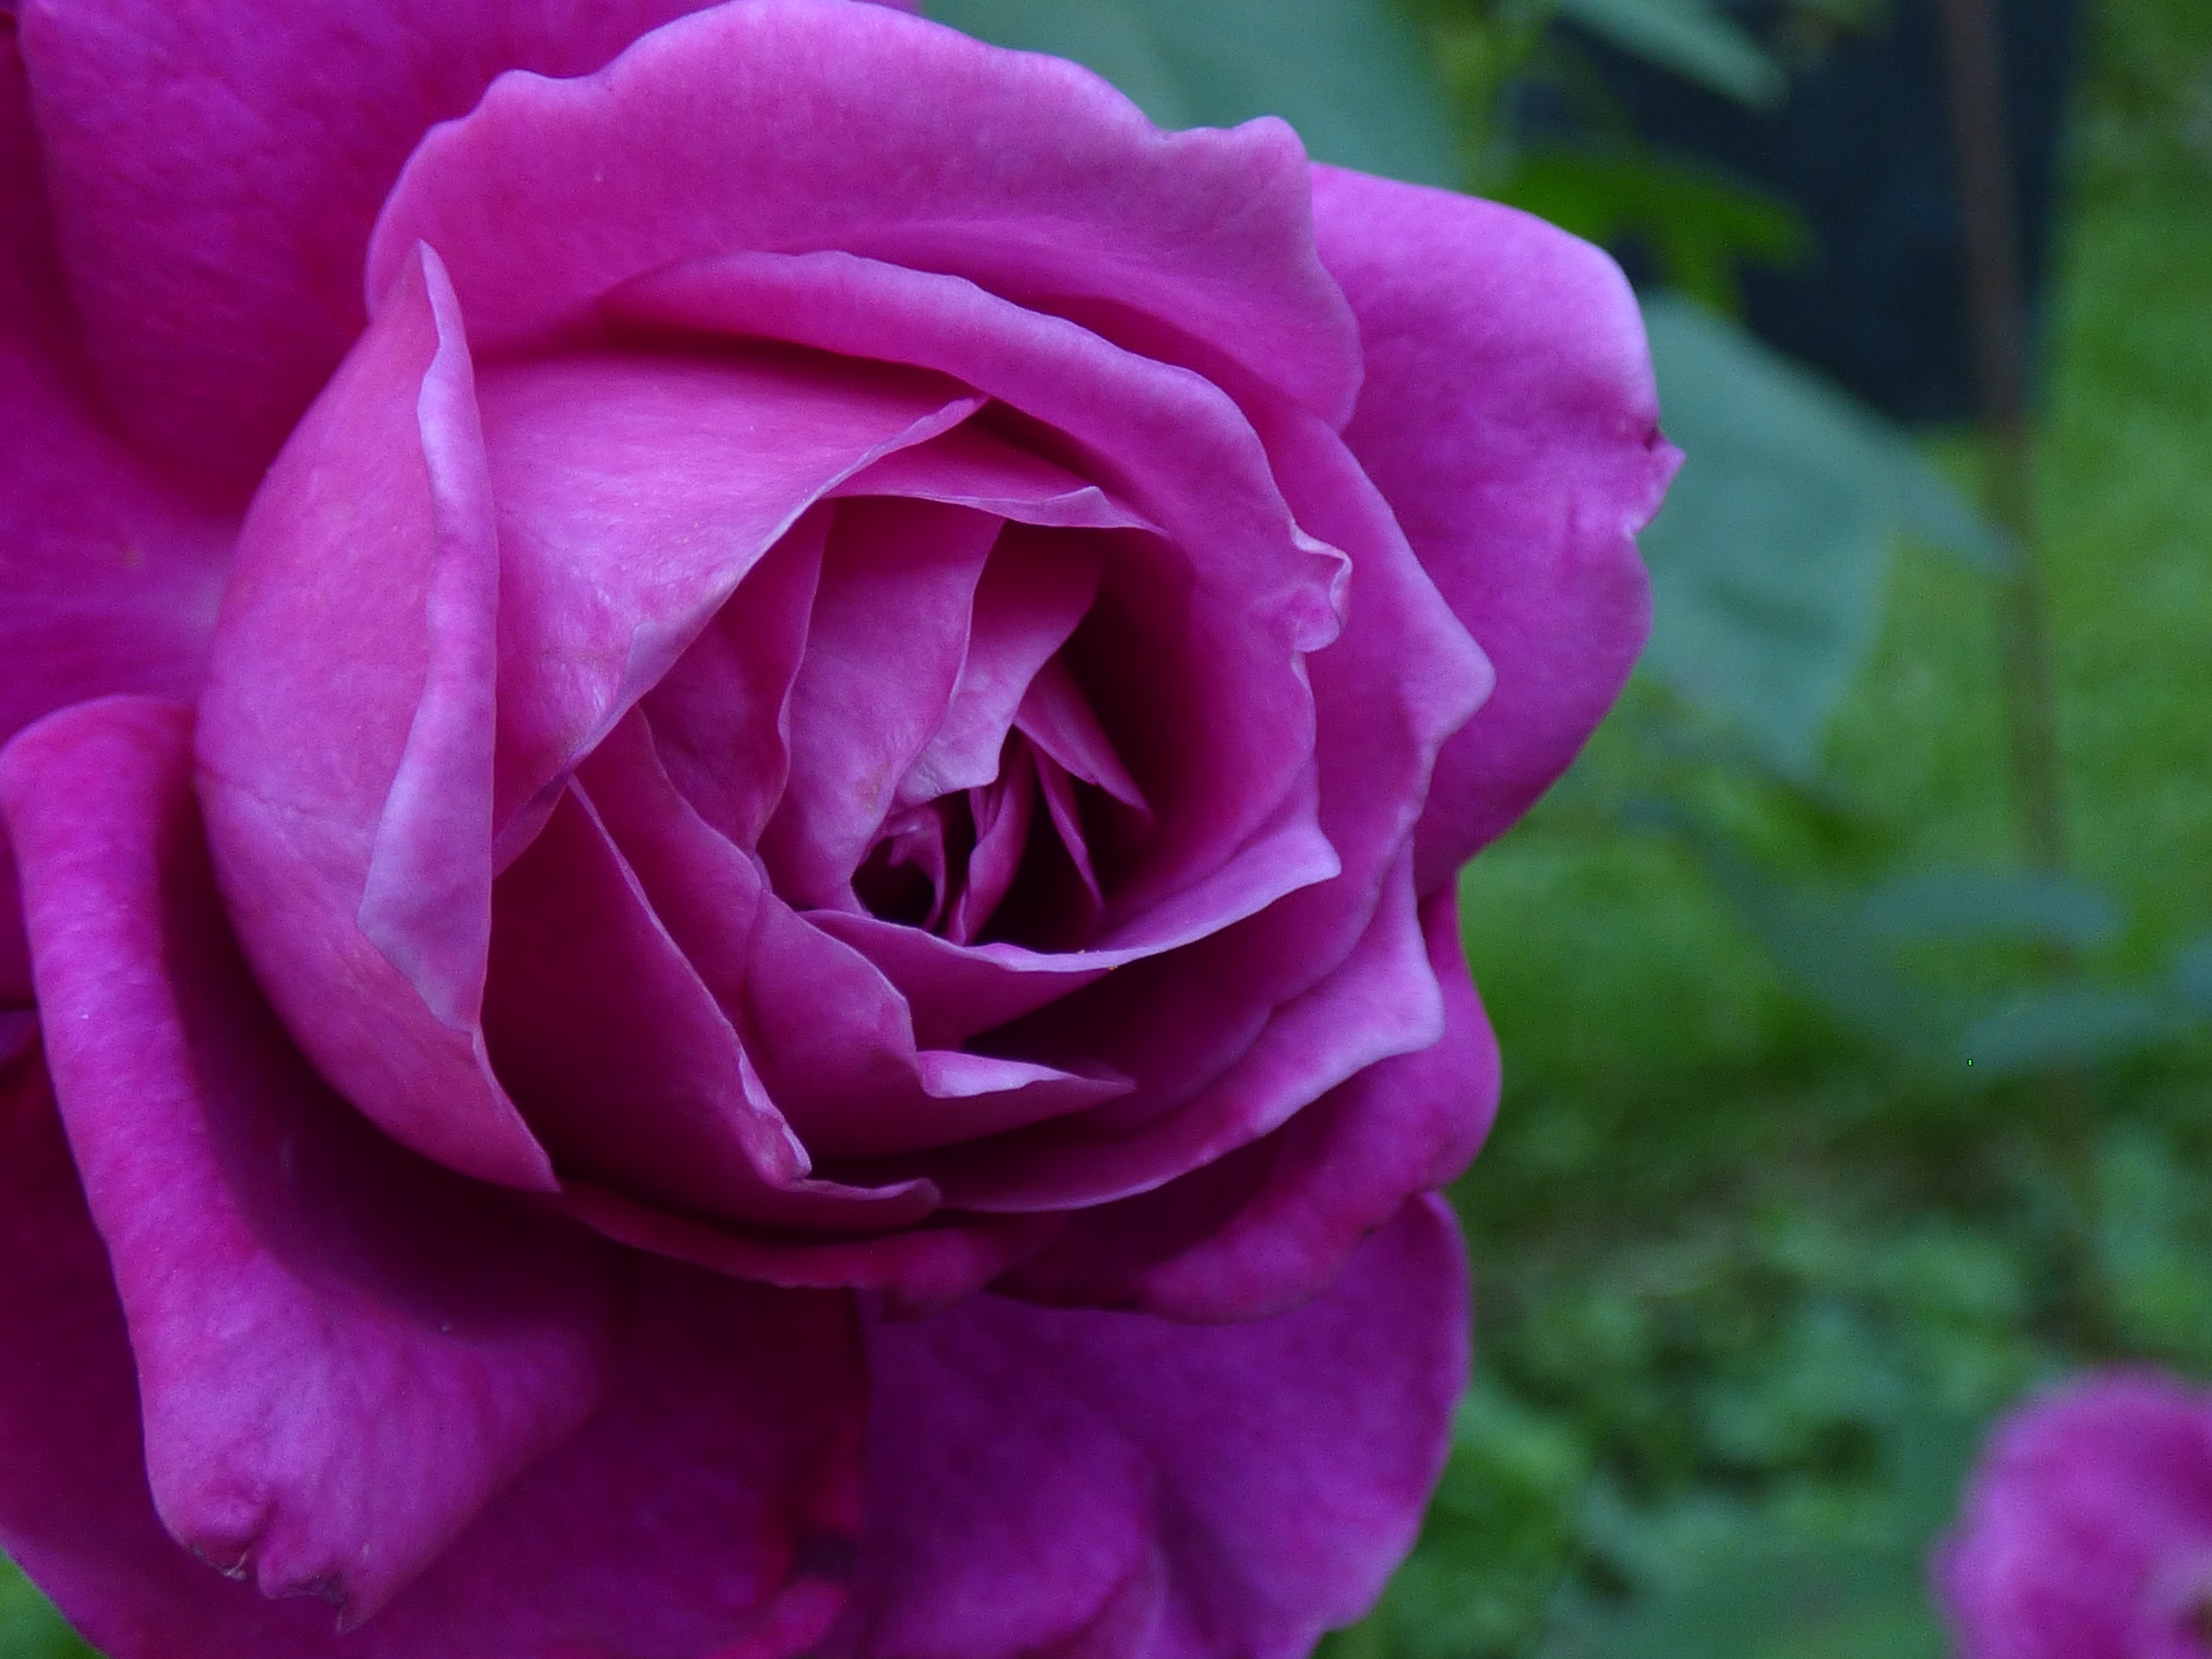
plant, flower, purple, petal, rose, pink, floribunda, macro photography, rosebush, flowering plant, garden roses, rose family, plant stem, land plant, rosa centifolia, rose order